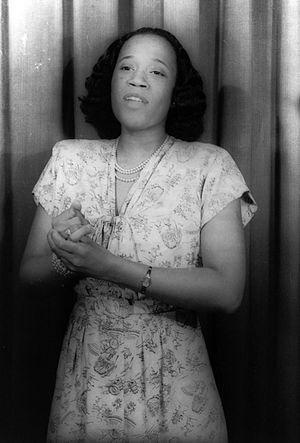
Camilla Ella Williams est une chanteuse d'opéra soprano américaine.